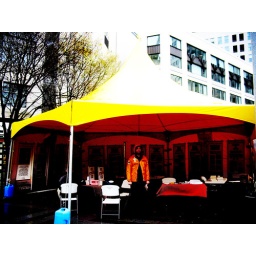
there was a stress test under way behind the white pole